Utility cycling

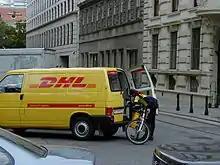
Last kilometer distribution using a bicycle in Vienna, Austria

The League of American Bicyclists has designated a set of five criteria for evaluating the friendliness of a town or city to bicycles. These criteria are classified under the headings of: Engineering, Encouragement, Evaluation and Planning, Education, Enforcement.